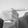
ASL letter: G